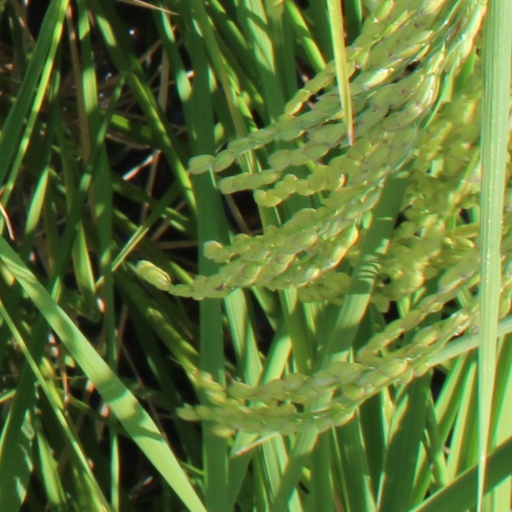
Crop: rice